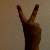
The image shows a hand gesture representing the number 2 in Indian Sign Language.